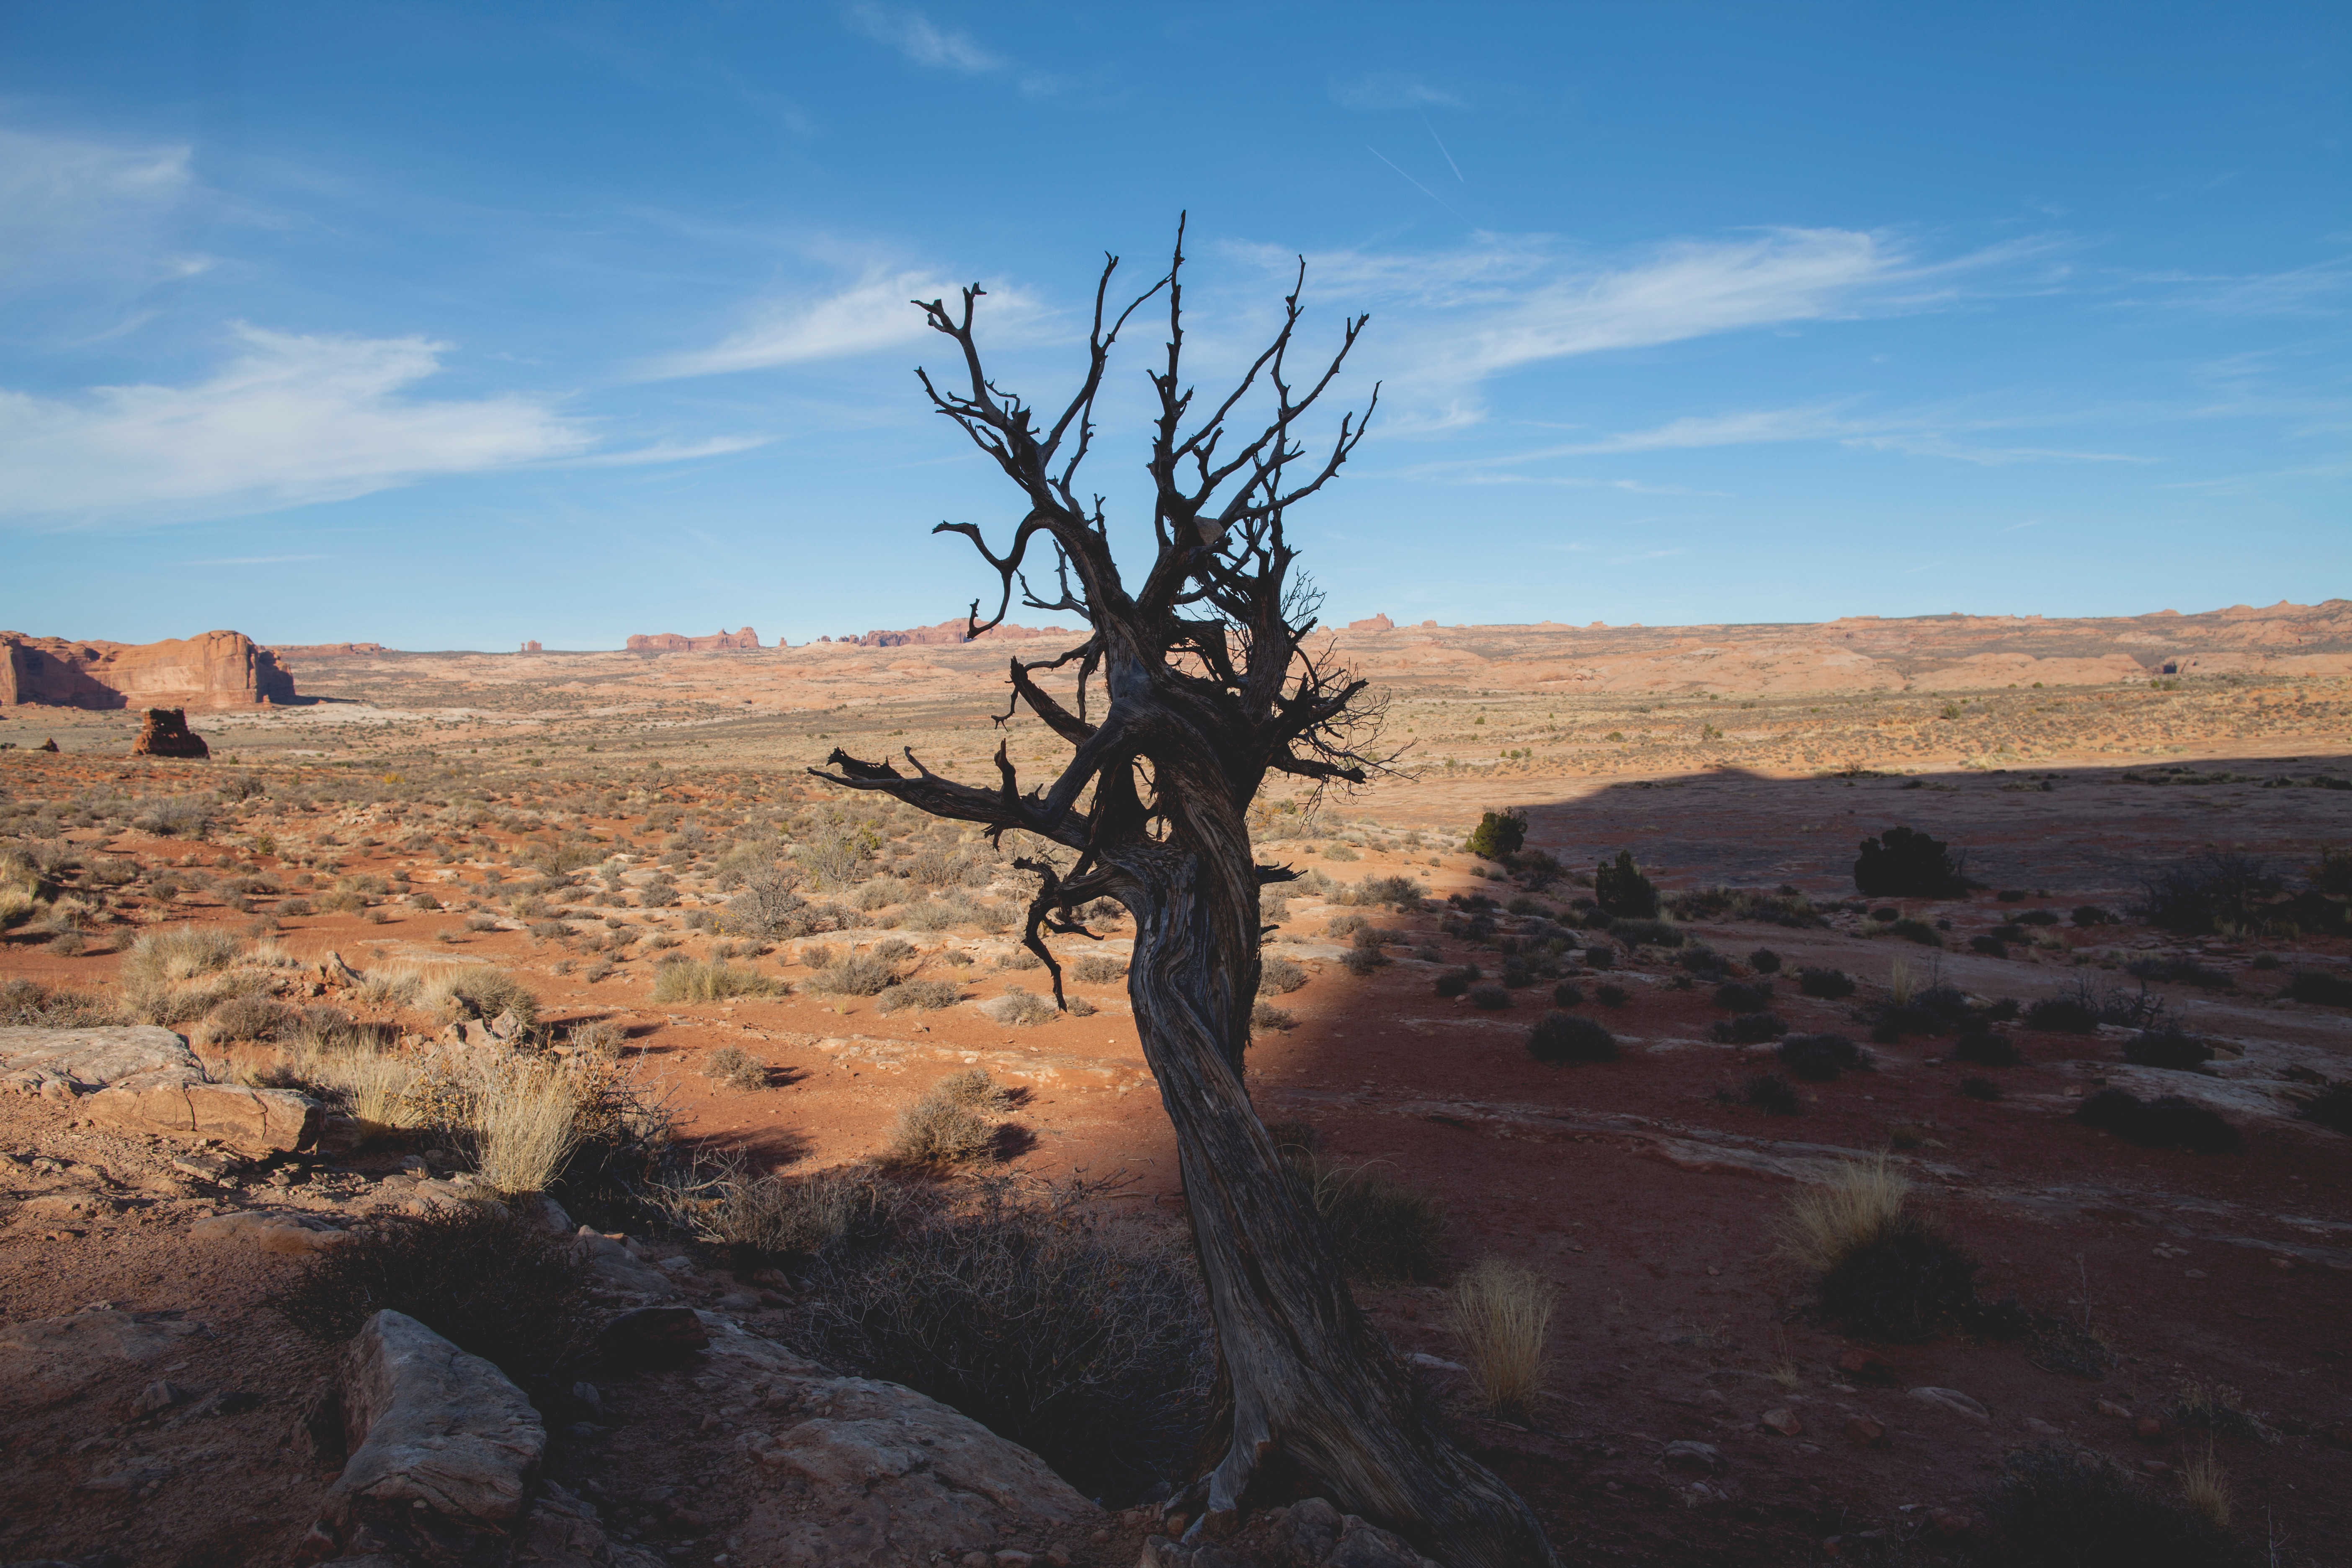
landscape, tree, rock, wilderness, mountain, trail, hill, desert, valley, soil, canyon, national park, plain, geology, badlands, plateau, ecosystem, wadi, butte, landform, natural environment, geographical feature, aeolian landform, mountainous landforms